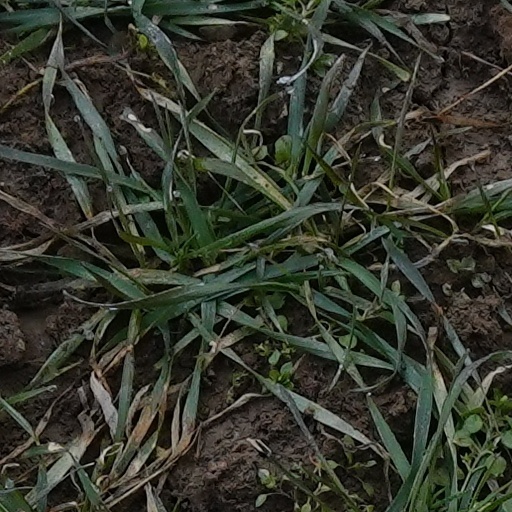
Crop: wheat